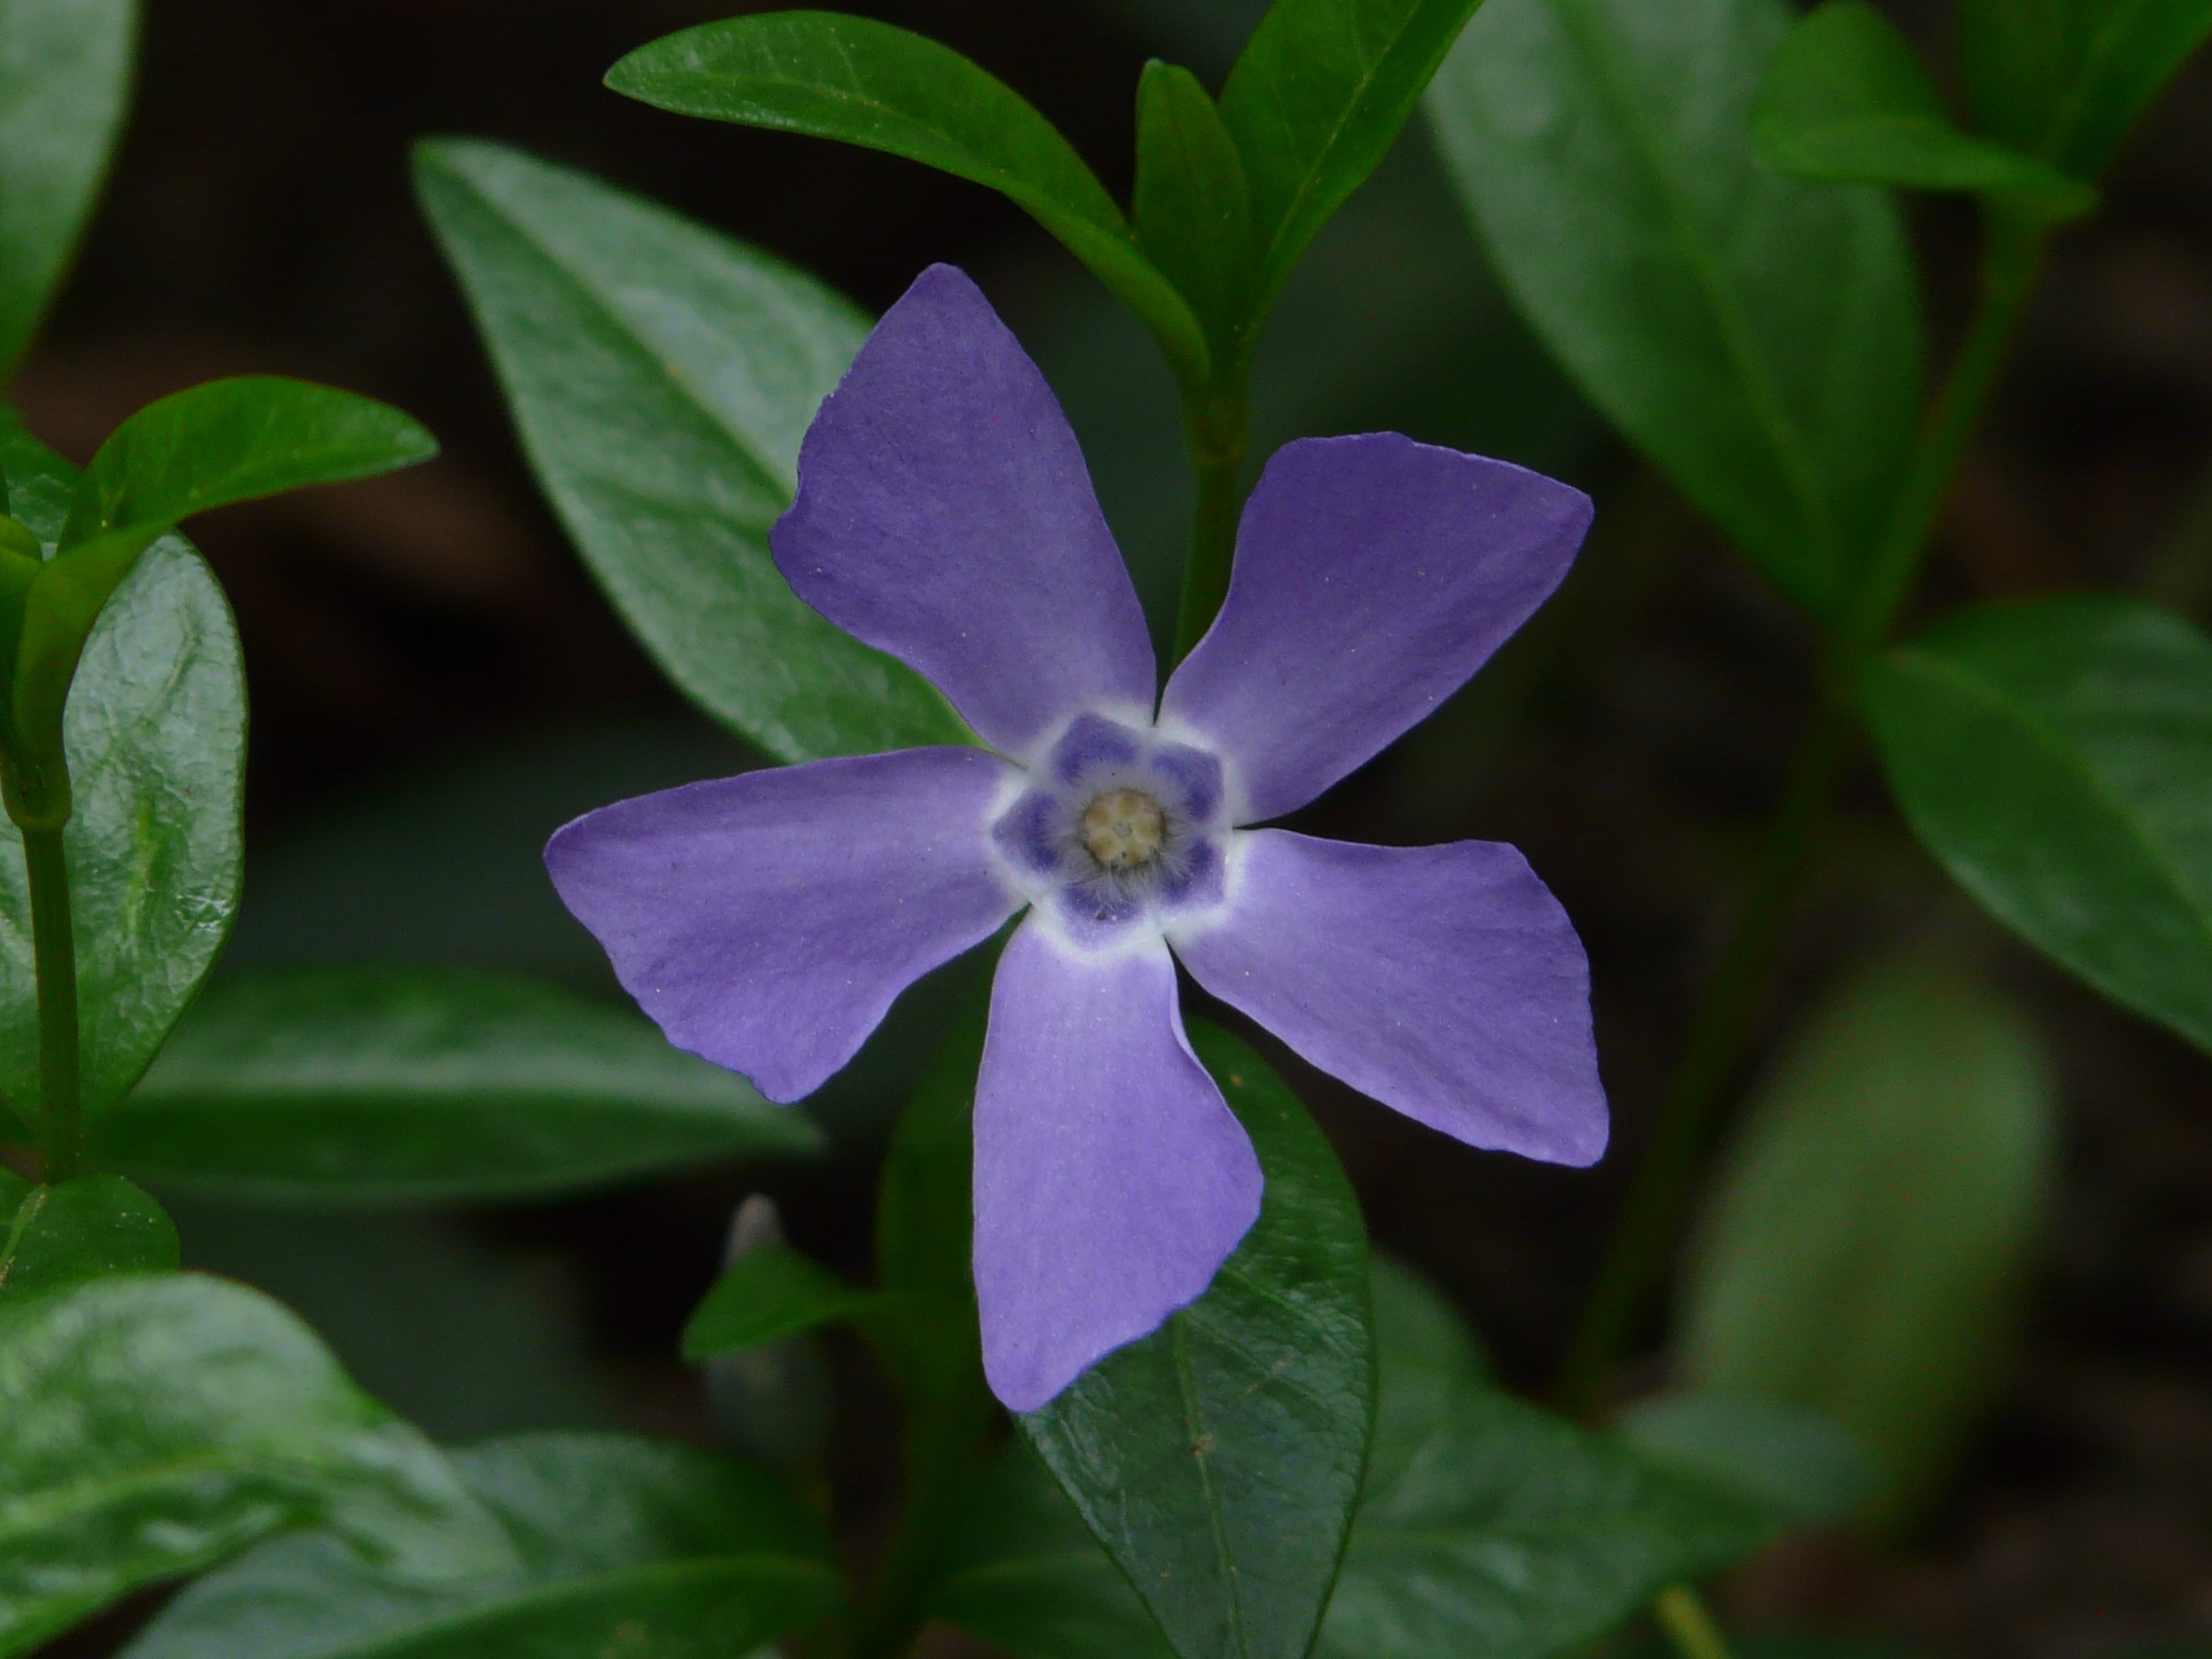
blossom, plant, flower, petal, bloom, spring, botany, blue, flora, wildflower, periwinkle, viola, macro photography, flowering plant, dayflower, semi shrub, land plant, violet family, dayflower family, beach moonflower